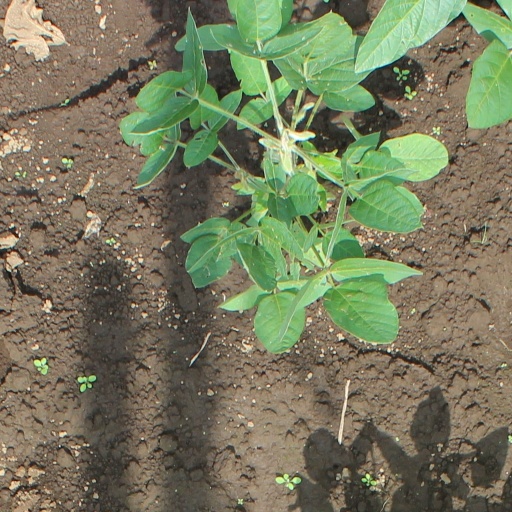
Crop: soybean